A Monster Calls (film)

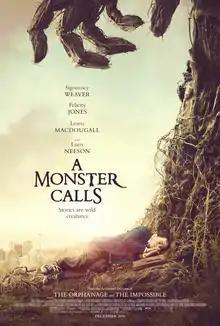
Theatrical release poster

A Monster Calls is a 2016 dark fantasy drama film directed by J. A. Bayona and starring Lewis MacDougall, Sigourney Weaver, Felicity Jones, Toby Kebbell, and Liam Neeson. Featuring a screenplay adapted by Patrick Ness from his own 2011 novel of the same name, the film follows a boy grappling with his mother's terminal illness who is visited and told stories by a giant anthropomorphic yew tree.